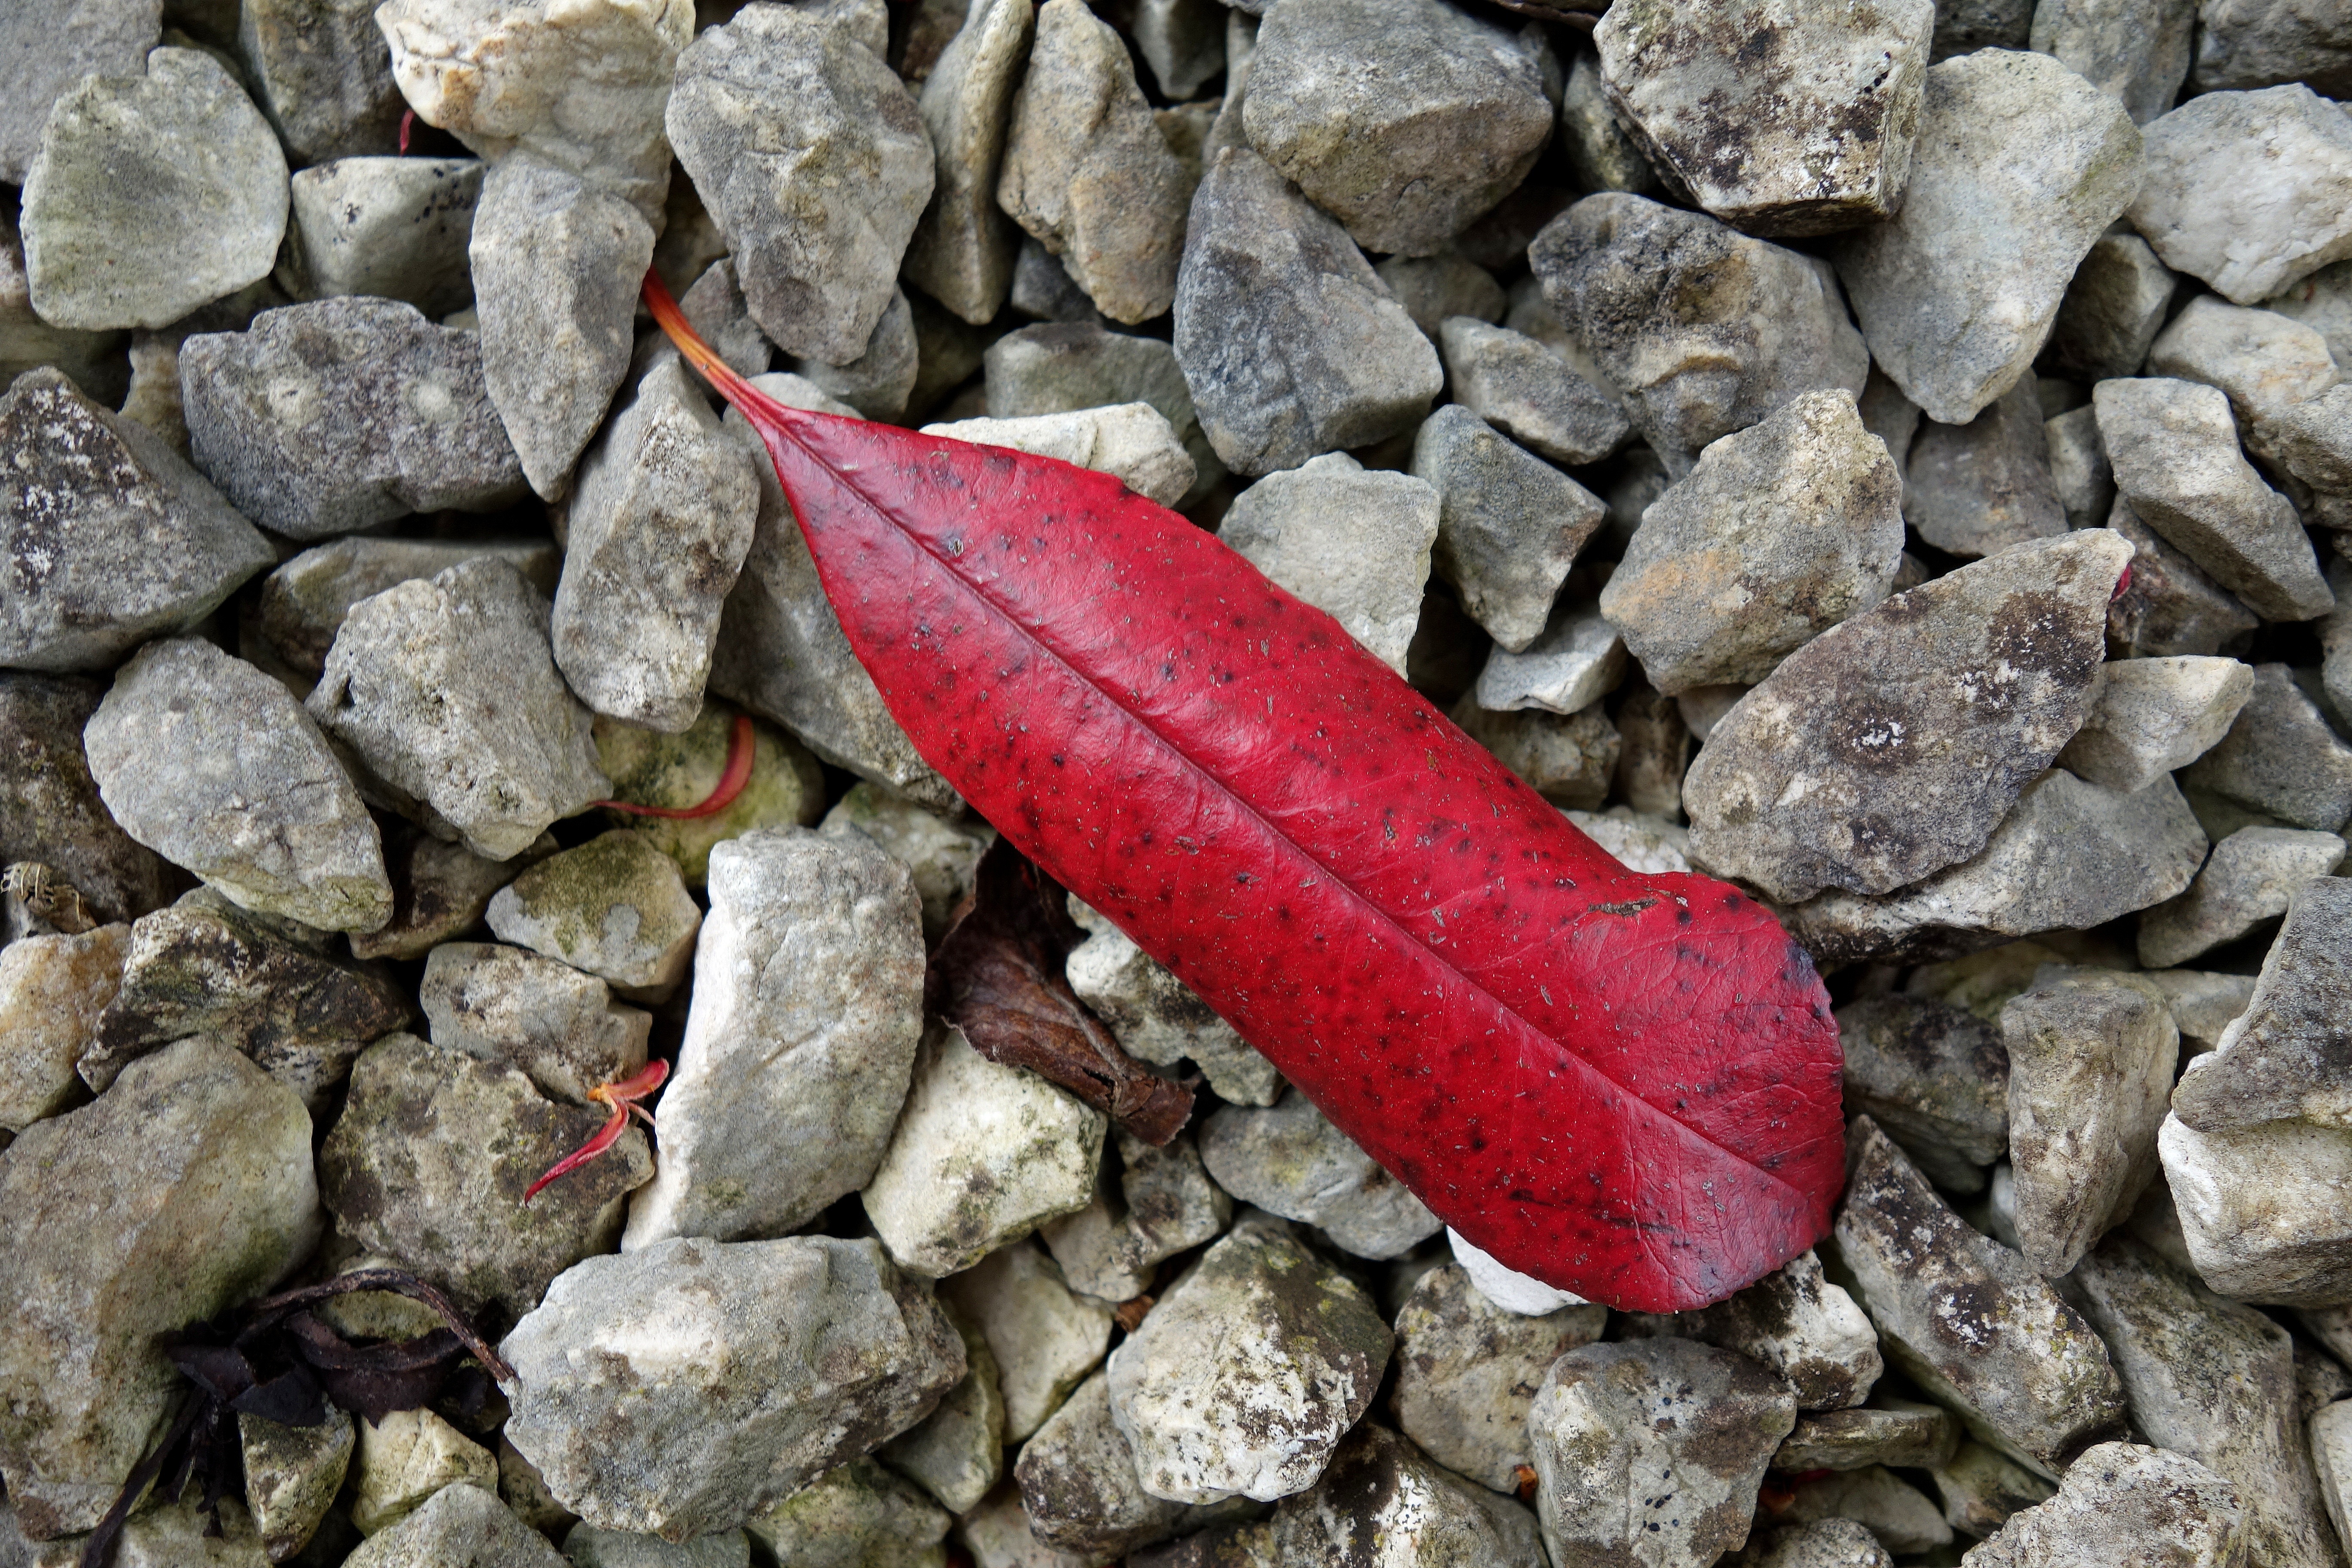
nature, rock, leaf, flower, red, color, soil, stone wall, material, grey, stones, rubble, geology, gravel